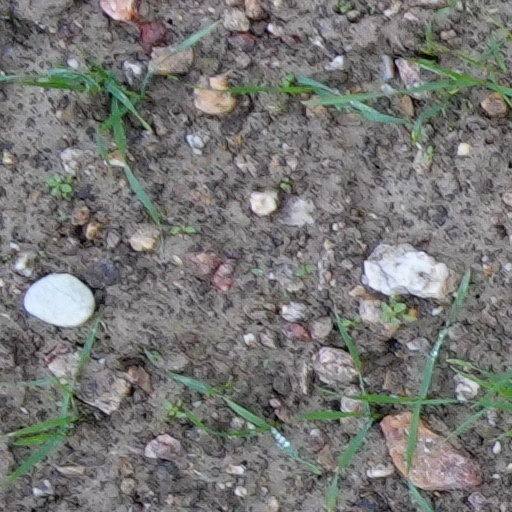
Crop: wheat